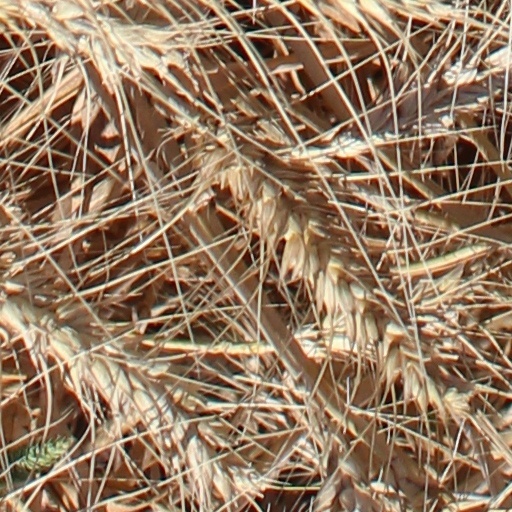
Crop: wheat